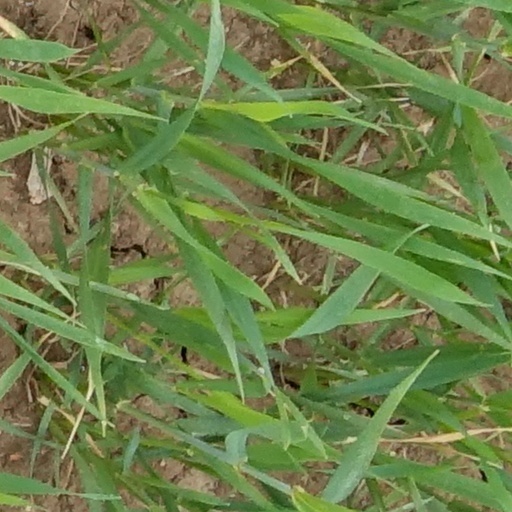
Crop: wheat